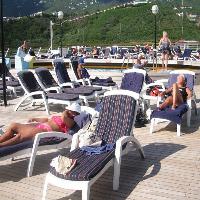
Weather: sun or clear